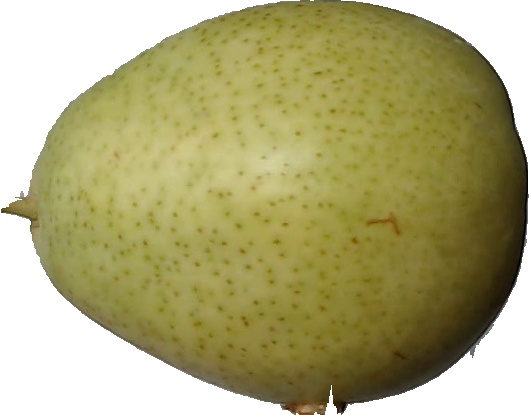
Label: pear_1